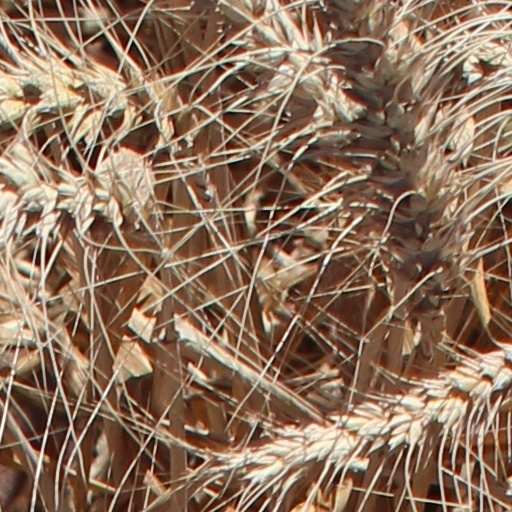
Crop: wheat